VF-1 Valkyrie

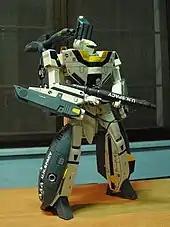
Battroid mode

In Battroid mode (called "Battloid Mode" in "Robotech"), the VF-1 looks like a fighter airplane folded up to resemble a 12.7-meter-tall (42-foot-tall) humanoid. The legs are now straight and bend in the normal direction; the sides of the nose now resemble a human chest and shoulders (where the arms attach), and the laser turret is now a head.